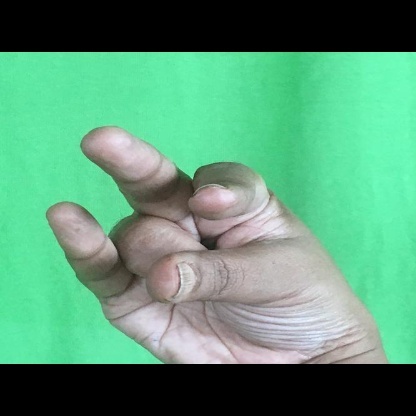
Mudra: Kangulam